List of butterflies of Niger

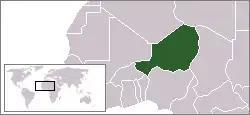
Location of Niger

This is a list of butterflies of Niger. About 54 species are known from Niger, none of which are endemic.